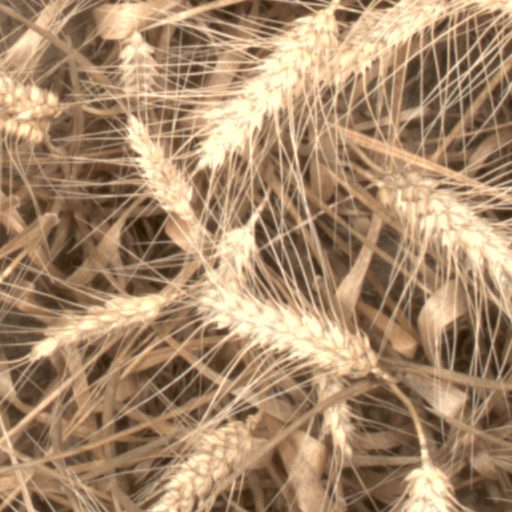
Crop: wheat